Tiksi Airport

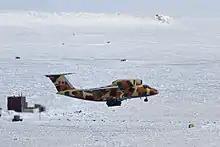
Russian Border Guards Antonov An-72P taking off from Tiksi Airport, 2017

The airport was closed without notice on October 1, 2012 by its owner, the Defense Ministry, due to the runway being unsafe and needing repair work. The closure was not coordinated with local or state government. Though the city was connected by winter roads, the loss of air service impaired the delivery of medicine, food and other essential goods, and in February 2013 boilers in the city went out of service for an extended period. The issue rose to the highest levels of Russian government. Prime Minister Dmitri Medvedev said in April 2013 "the Ministry of Defence committed a real mistake to jeopardize the existence of an entire village. This is an outrage.". Negotiations between the Defence Ministry and Yakutia government led to an agreement to Antonov An-24 service starting in June 2013.